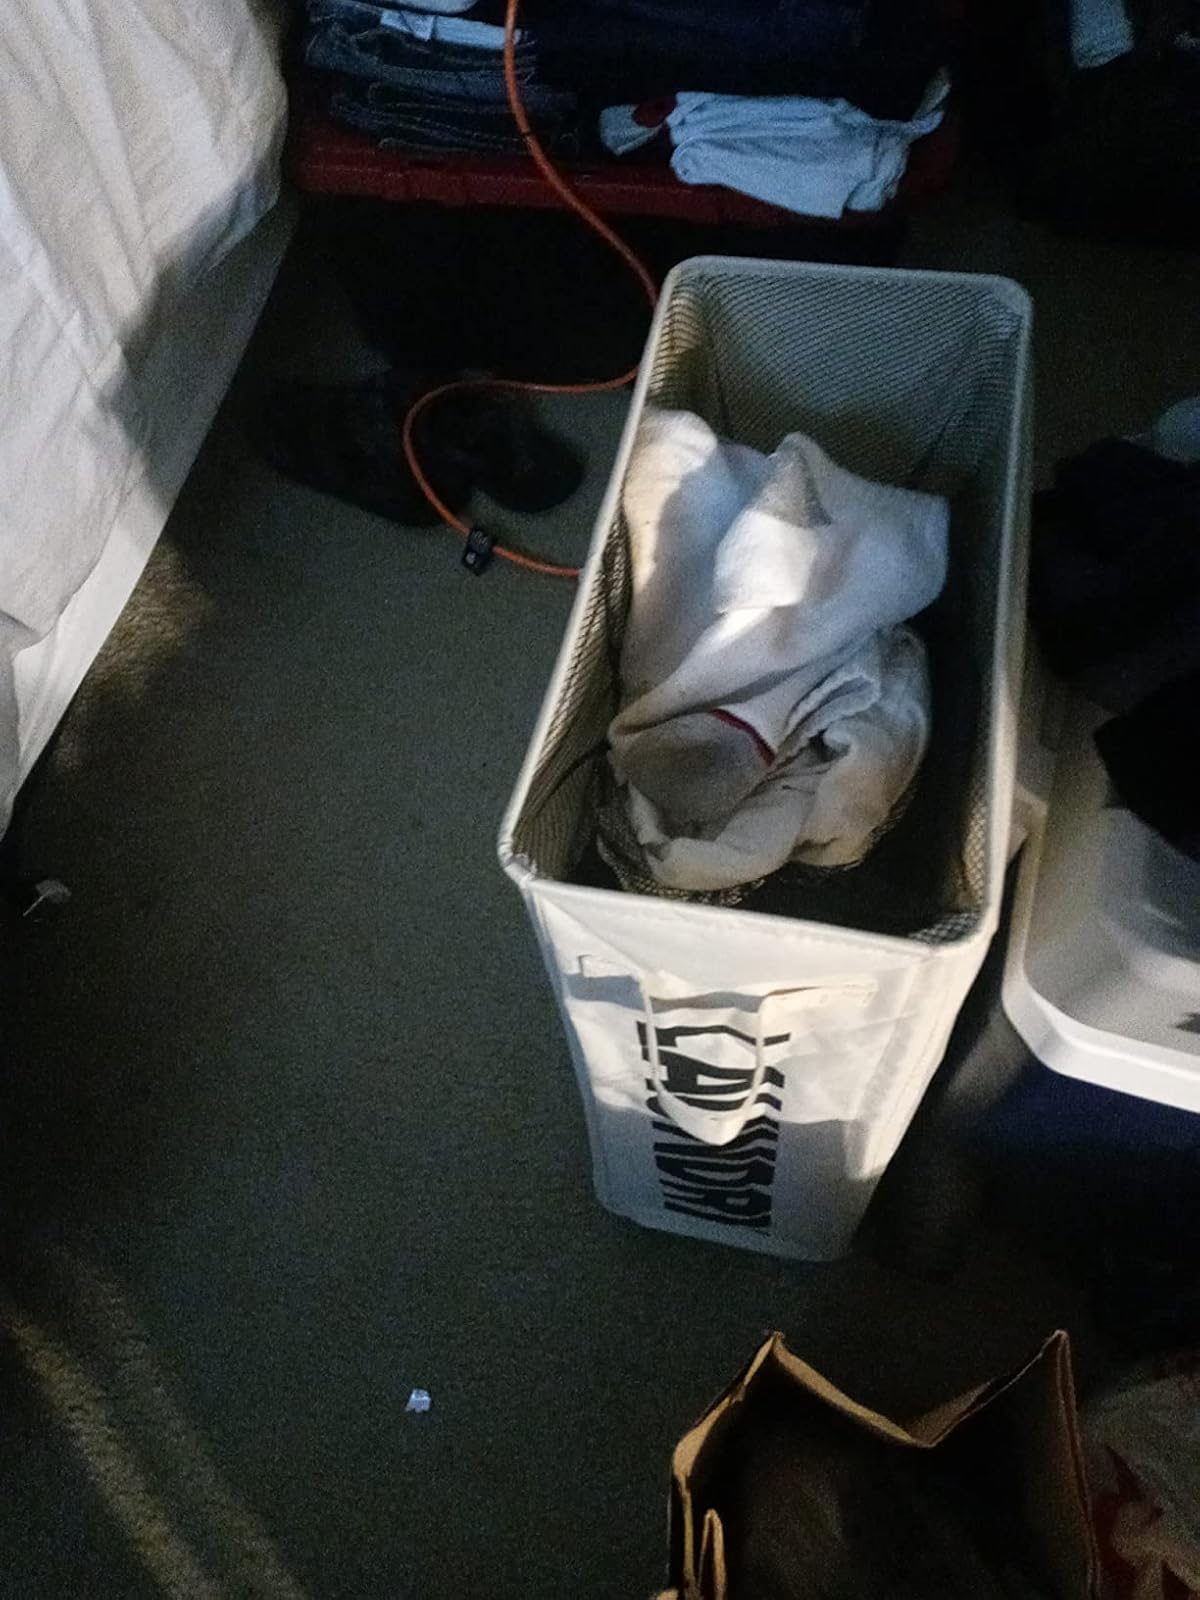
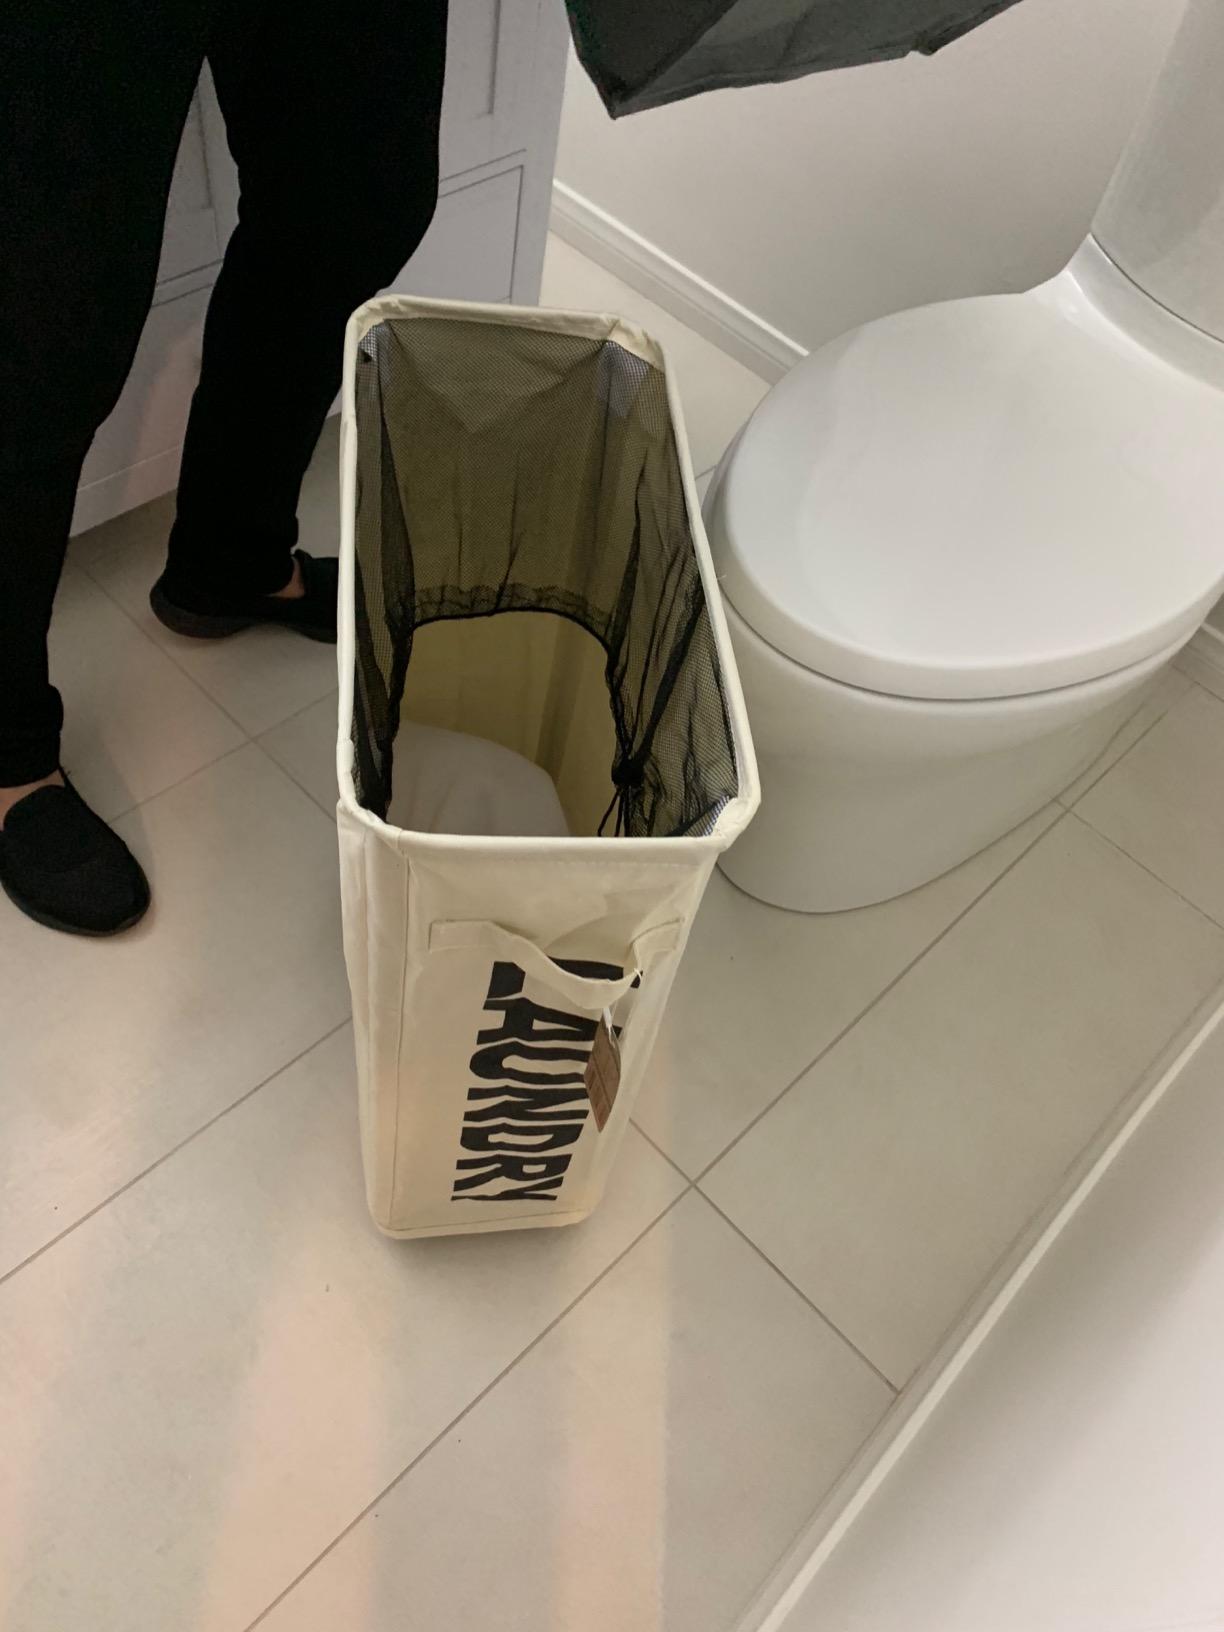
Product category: items_hamper
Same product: yes